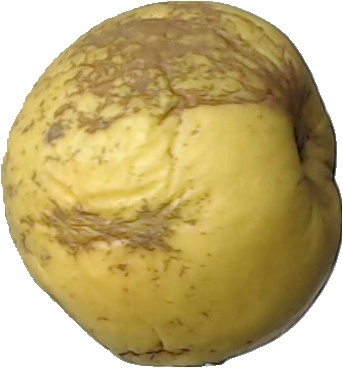
Label: apple_golden_1